Columbia Historic District (Cedarburg, Wisconsin)

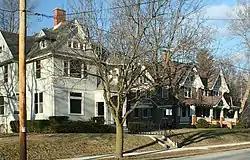
Houses in the district

The Columbia Historic District is a neighborhood in Cedarburg, Wisconsin, that is listed on the National Register of Historic Places. At the time the district was listed on the register, its contributing properties included 128 historic homes, one church, and eighty-seven historic outbuildings, including garages and barns, all constructed between 1844 and 1938. The district also contained several dozen buildings that do not contribute to the historic district, including modern homes from the post-war era as well as modern garages and other additions to historic properties.